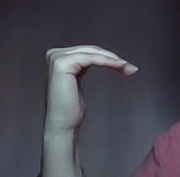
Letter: haa